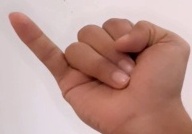
ASL sign: J